Felix Engelhardt

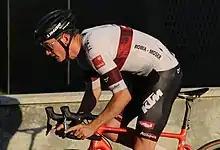
Engelhardt at the 2022 Tour Alsace

Felix Engelhardt (born 19 August 2000) is a German professional racing cyclist, who currently rides for UCI WorldTeam .